Petrevene

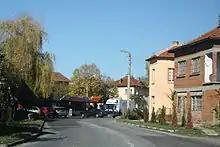
The road E-83 passing through Petrevene

In 1927 the Agrarian Cooperative was renamed to Zhetvarka Cooperative Bank, with Toma Yosifov as director (until 1962) and Todor Dikov as chairman. On the initiative of Toma Yosifov, in 1937 the Cooperative Bank built a modern-for-the-time winery, an industrial incubator with a chicken nursery—the best in the Balkans for the time—a dairy farm, chicken farm, cattle farm, pig farm, sheep farm, consumer stores, bakery, cooperative vineyard, orchard garden, cooperative farmlands of 400 dka and the Mashina manufacturing plant. In 1934 Petrevene had 1209 people, living in 350 houses, five of them Romani. At that time Petrevene used to have several mills, restaurants, stores, bars, painters, shoemakers, ironsmiths and carpenters.